Sison amomum

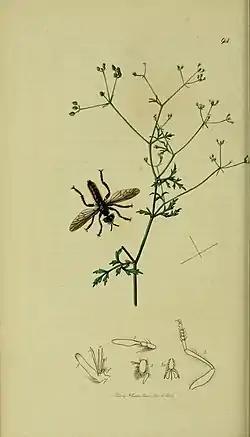
Illustration of a robber fly with the plant by John Curtis from his book "British Entomology" published between 1824 and 1840, he refers to the plant species as Sison amomum and Bastard Stone Parsley

The plant has many synonyms, including, "Apium amomum", "Sium aromaticum", "Carum amomum", "Cicuta amomum", "Pimpinella gracilis catalaunica", "Reutera albiflora", "Reutera gracilis catalaunica", "Seseli amomum", "Sison amomum catalaunicum", "Sison aromaticum", "Sison erectum", "Sison heterophyllum", and "Sium amomum".